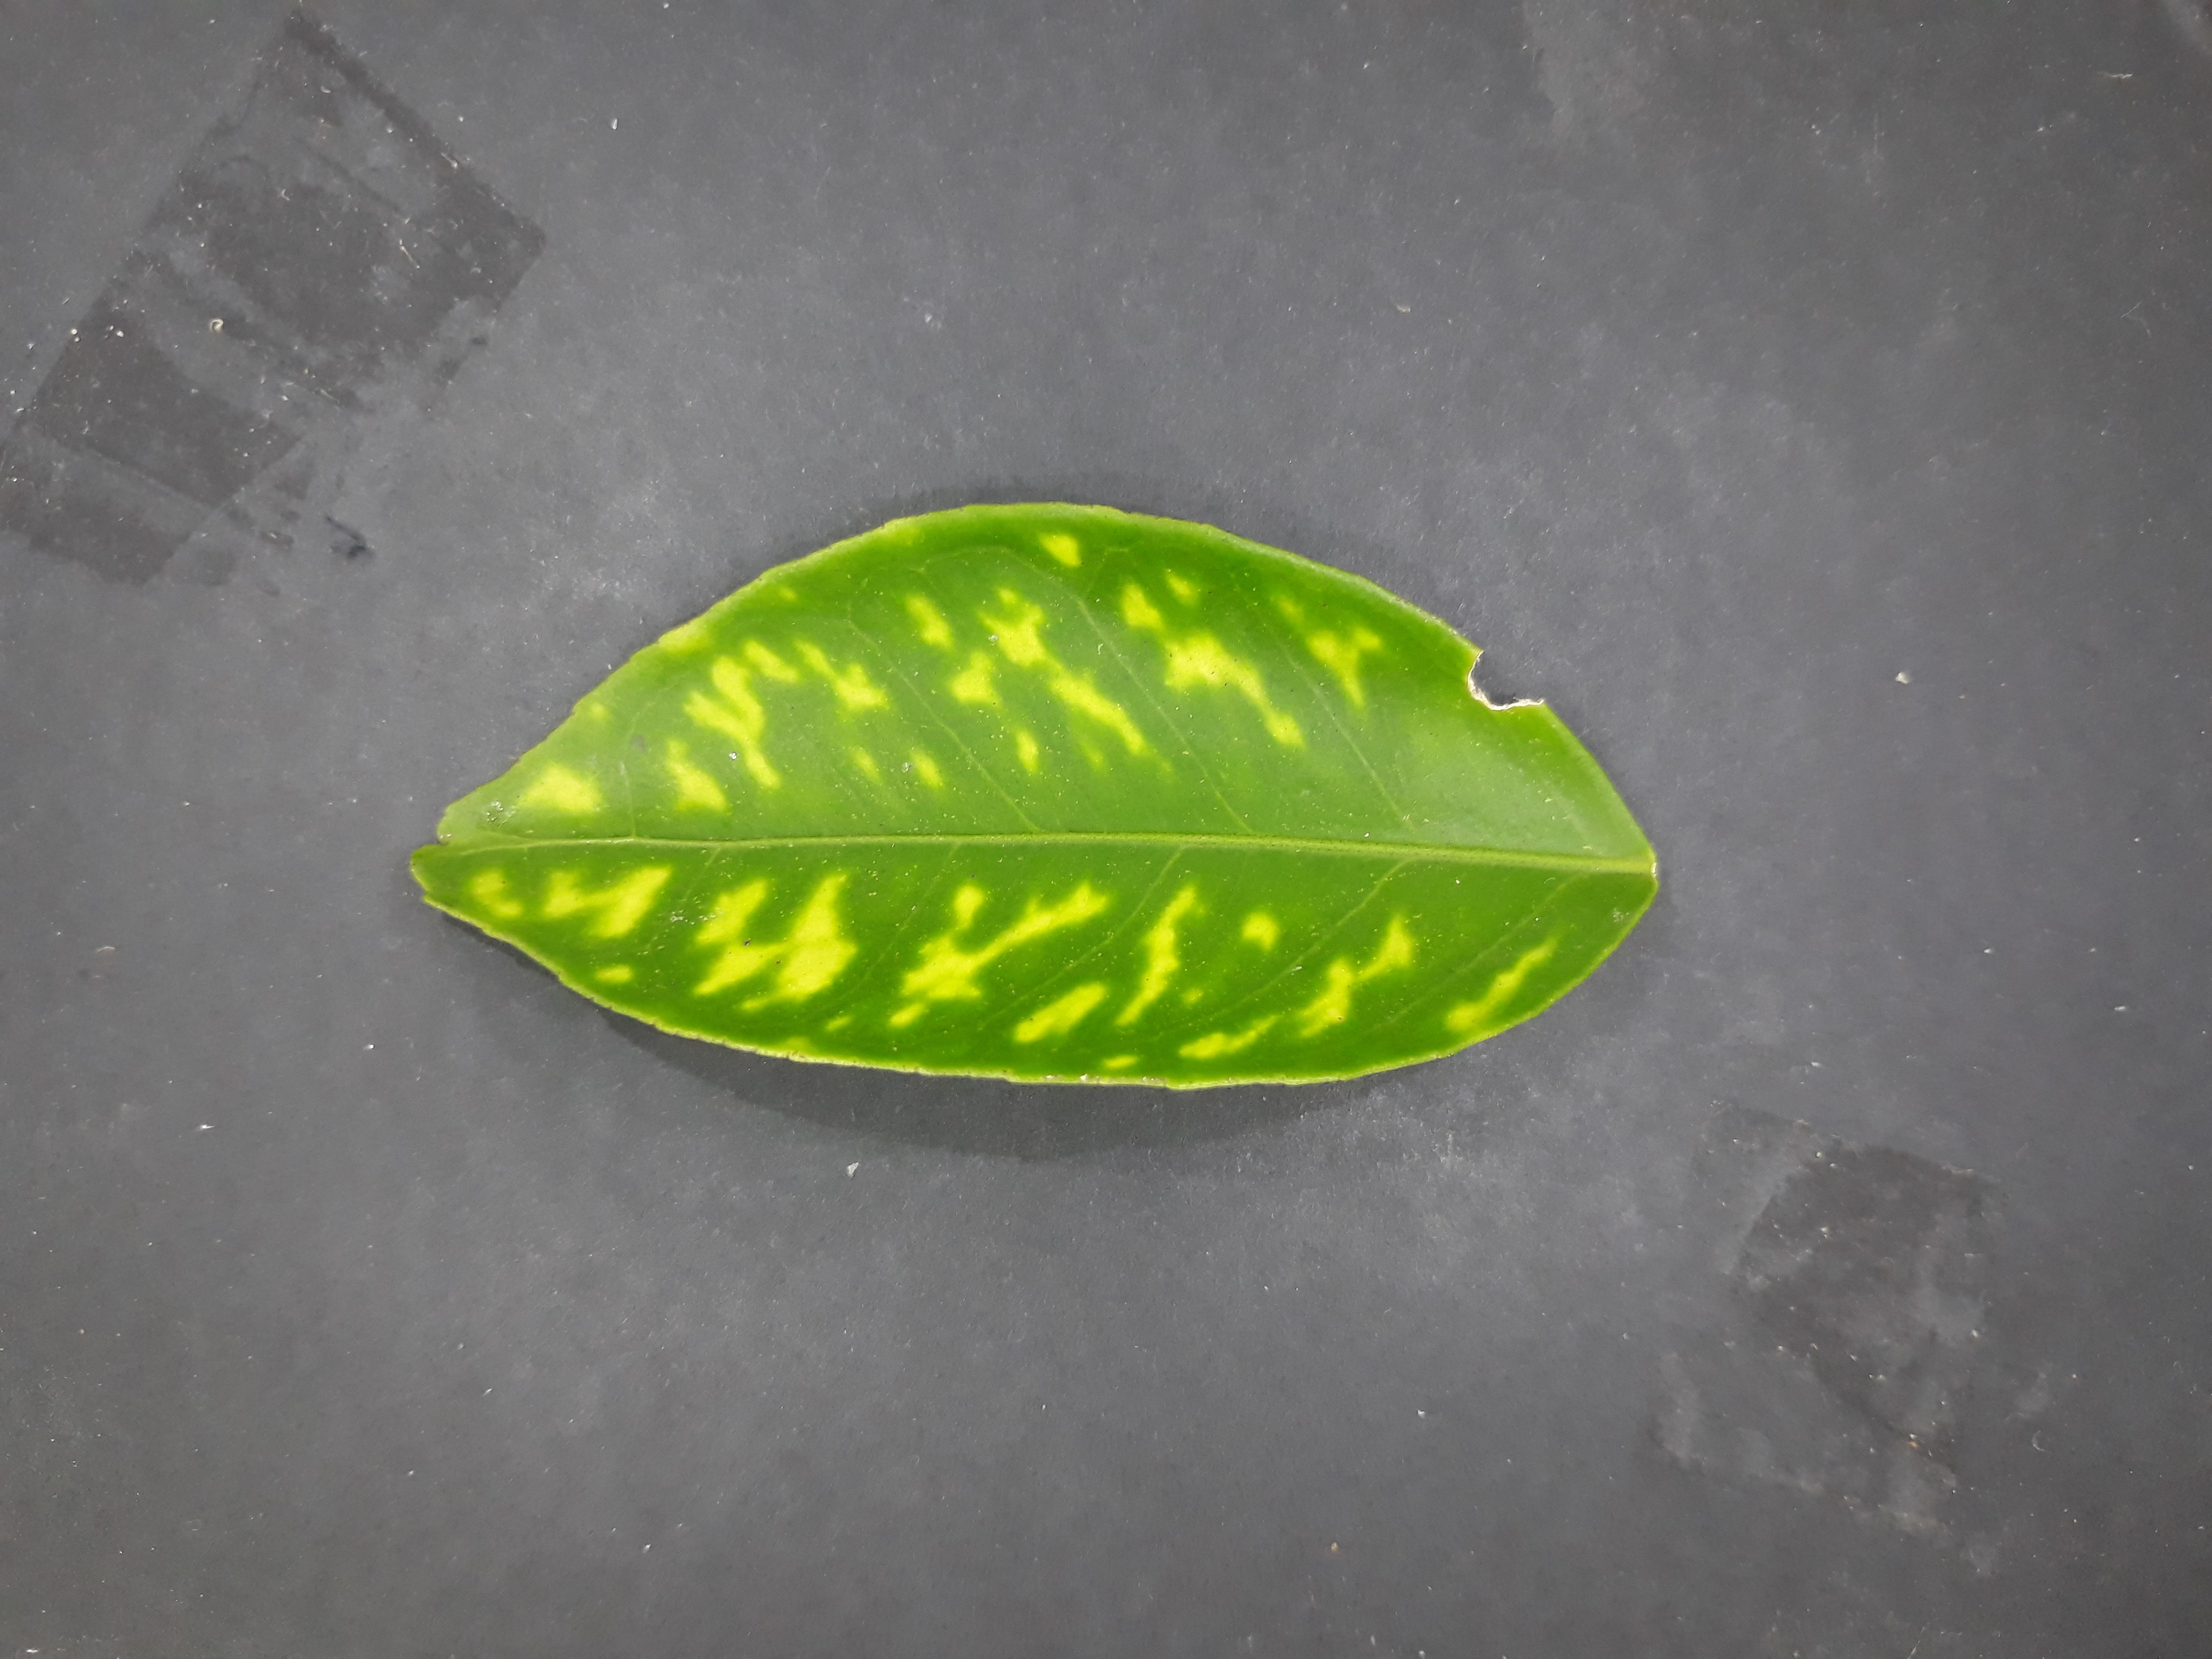
Label: Manganese deficiency (Mn)